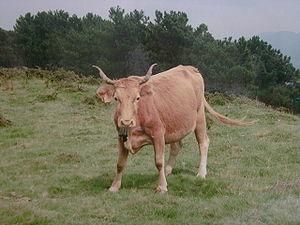
L'Espagne est un pays d'élevage où la race bovine tient une place très importante. Le contexte géographique a façonné de nombreuses races bouchères. En revanche, les races autochtones sont de mauvaises à moyennes laitières, aussi des races purement laitières ont été importées pour assurer l'alimentation de l'industrie agroalimentaire.